Ruta graveolens

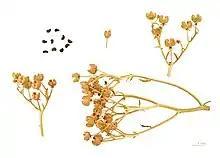
Capsule and seed - MHNT

Rue has a culinary use, but since it is bitter and gastric discomfort may be experienced by some individuals, it is used sparingly. Although used more extensively in as a culinary herb in former times, it is not typically found in modern cuisine. Due to small amounts of toxins it contains, it must be used in small amounts, and should be avoided by pregnant women or women who have liver issues.